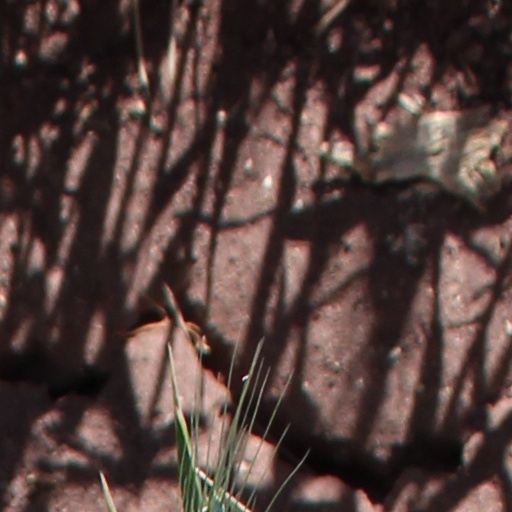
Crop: wheat